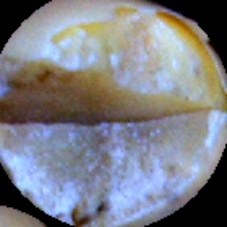
Label: Broken